Snoop Dogg

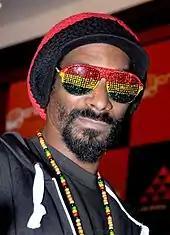
Snoop Dogg as Snoop Lion, 2013

On February 4, 2012, Snoop Dogg announced a documentary, "Reincarnated," alongside his new upcoming studio album entitled "Reincarnated". The film was released March 21, 2013, with the album slated for release April 23, 2013. On July 20, 2012, Snoop Dogg released a new reggae single, "La La La" under the pseudonym Snoop Lion. Three other songs were also announced to be on the album: "No Guns Allowed", "Ashtrays and Heartbreaks", and "Harder Times".